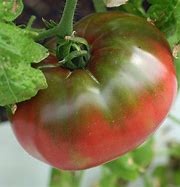
Label: tomato